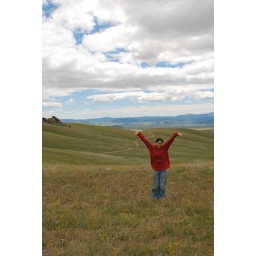
living on green grass under blue sky